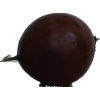
Label: gooseberry